IdenTrust

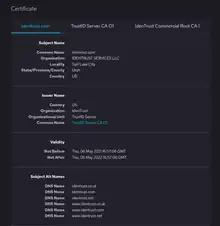
An example of IdenTrust certificate

IdenTrust, part of HID Global and headquartered in Salt Lake City, Utah, is a public key certificate authority that provides digital certificates to financial institutions, healthcare providers, government agencies and enterprises. As a certificate authority (CA), IdenTrust provides public key infrastructure (PKI) and validation for digital certificates, including TLS/SSL certificates, email security via S/MIME certificates, digital signature certificates, code signing certificates and x.509 certificates for protecting network and IoT devices.